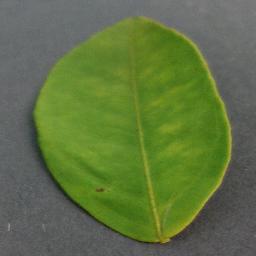
Label: Orange___Haunglongbing_(Citrus_greening)